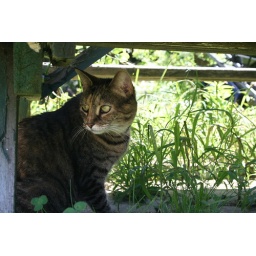
Lenore, eating grass under the picnic table.